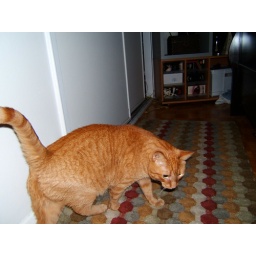
Josh was chasing that cat around the house with the camera.